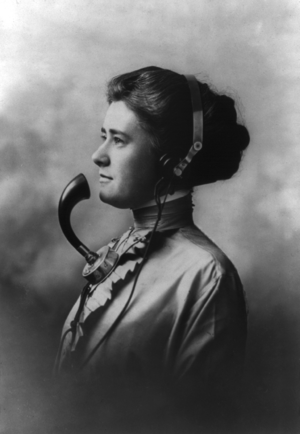
Telefoncentral
Telefonistinde fra starten af 1900-tallet.
Telefoncentral var en kommunikationsvirksomhed, som via et omstillingsbord satte telefoner i forbindelse med hinanden. Centralen dækkede et geografisk område, som kunne være en by eller en bydel. Fra telefonens barndom til op i 1950'erne var centralen manuelt betjent, herefter semiautomatiske frem til slutningen af 1970'erne, hvor de blev ottecifrede og fuldt automatiseret En abonnent, der ville i telefonisk forbindelse med en anden abonnent, ringede centralen op. En telefonist svarede, og abonnenten opgav nummeret på den abonnent, man ønskede forbindelse med. Telefonisten forbandt med kabler på omstillingsbord pågældende abonnenter, hvorved modtagende abonnents telefon blev aktiveret. Telefonisten registrerede den forbrugte samtaletid, som påførtes den løbende regning hos den abonnent, der havde ringet op.